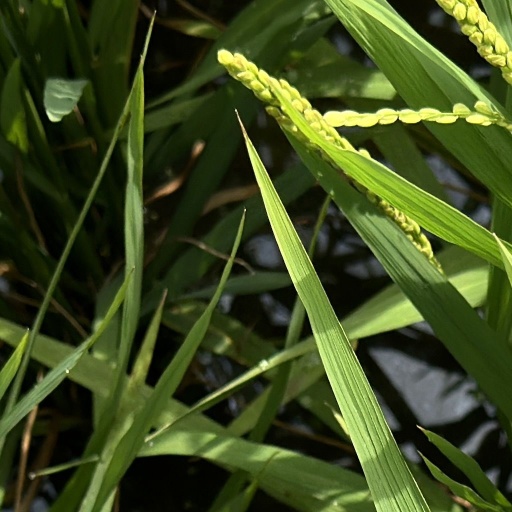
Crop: rice